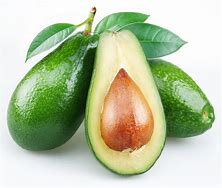
Label: Avocado